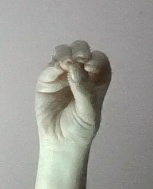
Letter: ha